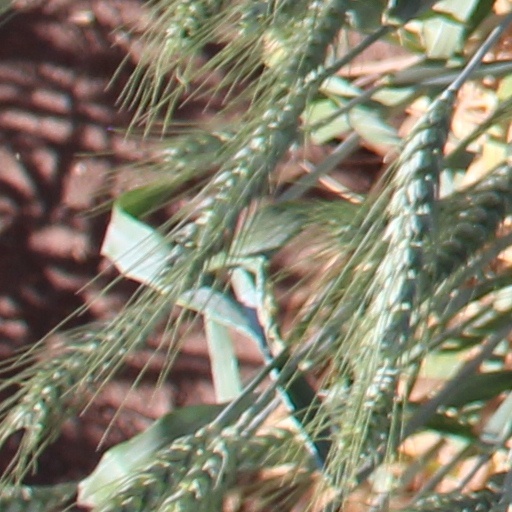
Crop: wheat